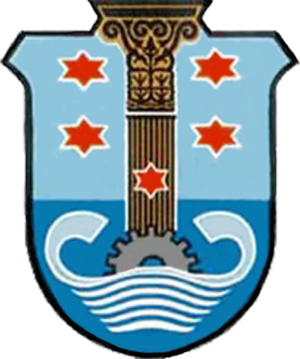
Ashkelon ou Ascalon est une ville balnéaire d'Israël sur la côte méditerranéenne dans le district sud, au nord de la Bande de Gaza.